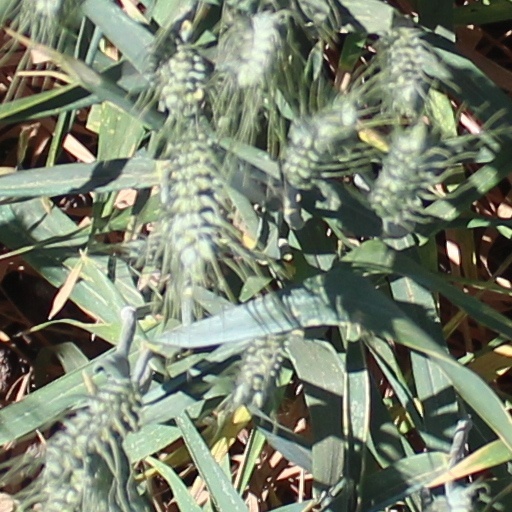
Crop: wheat